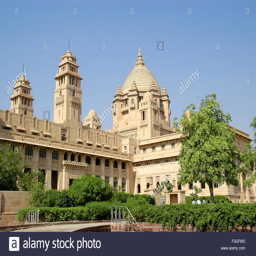
building function built a style architecture by noble rank